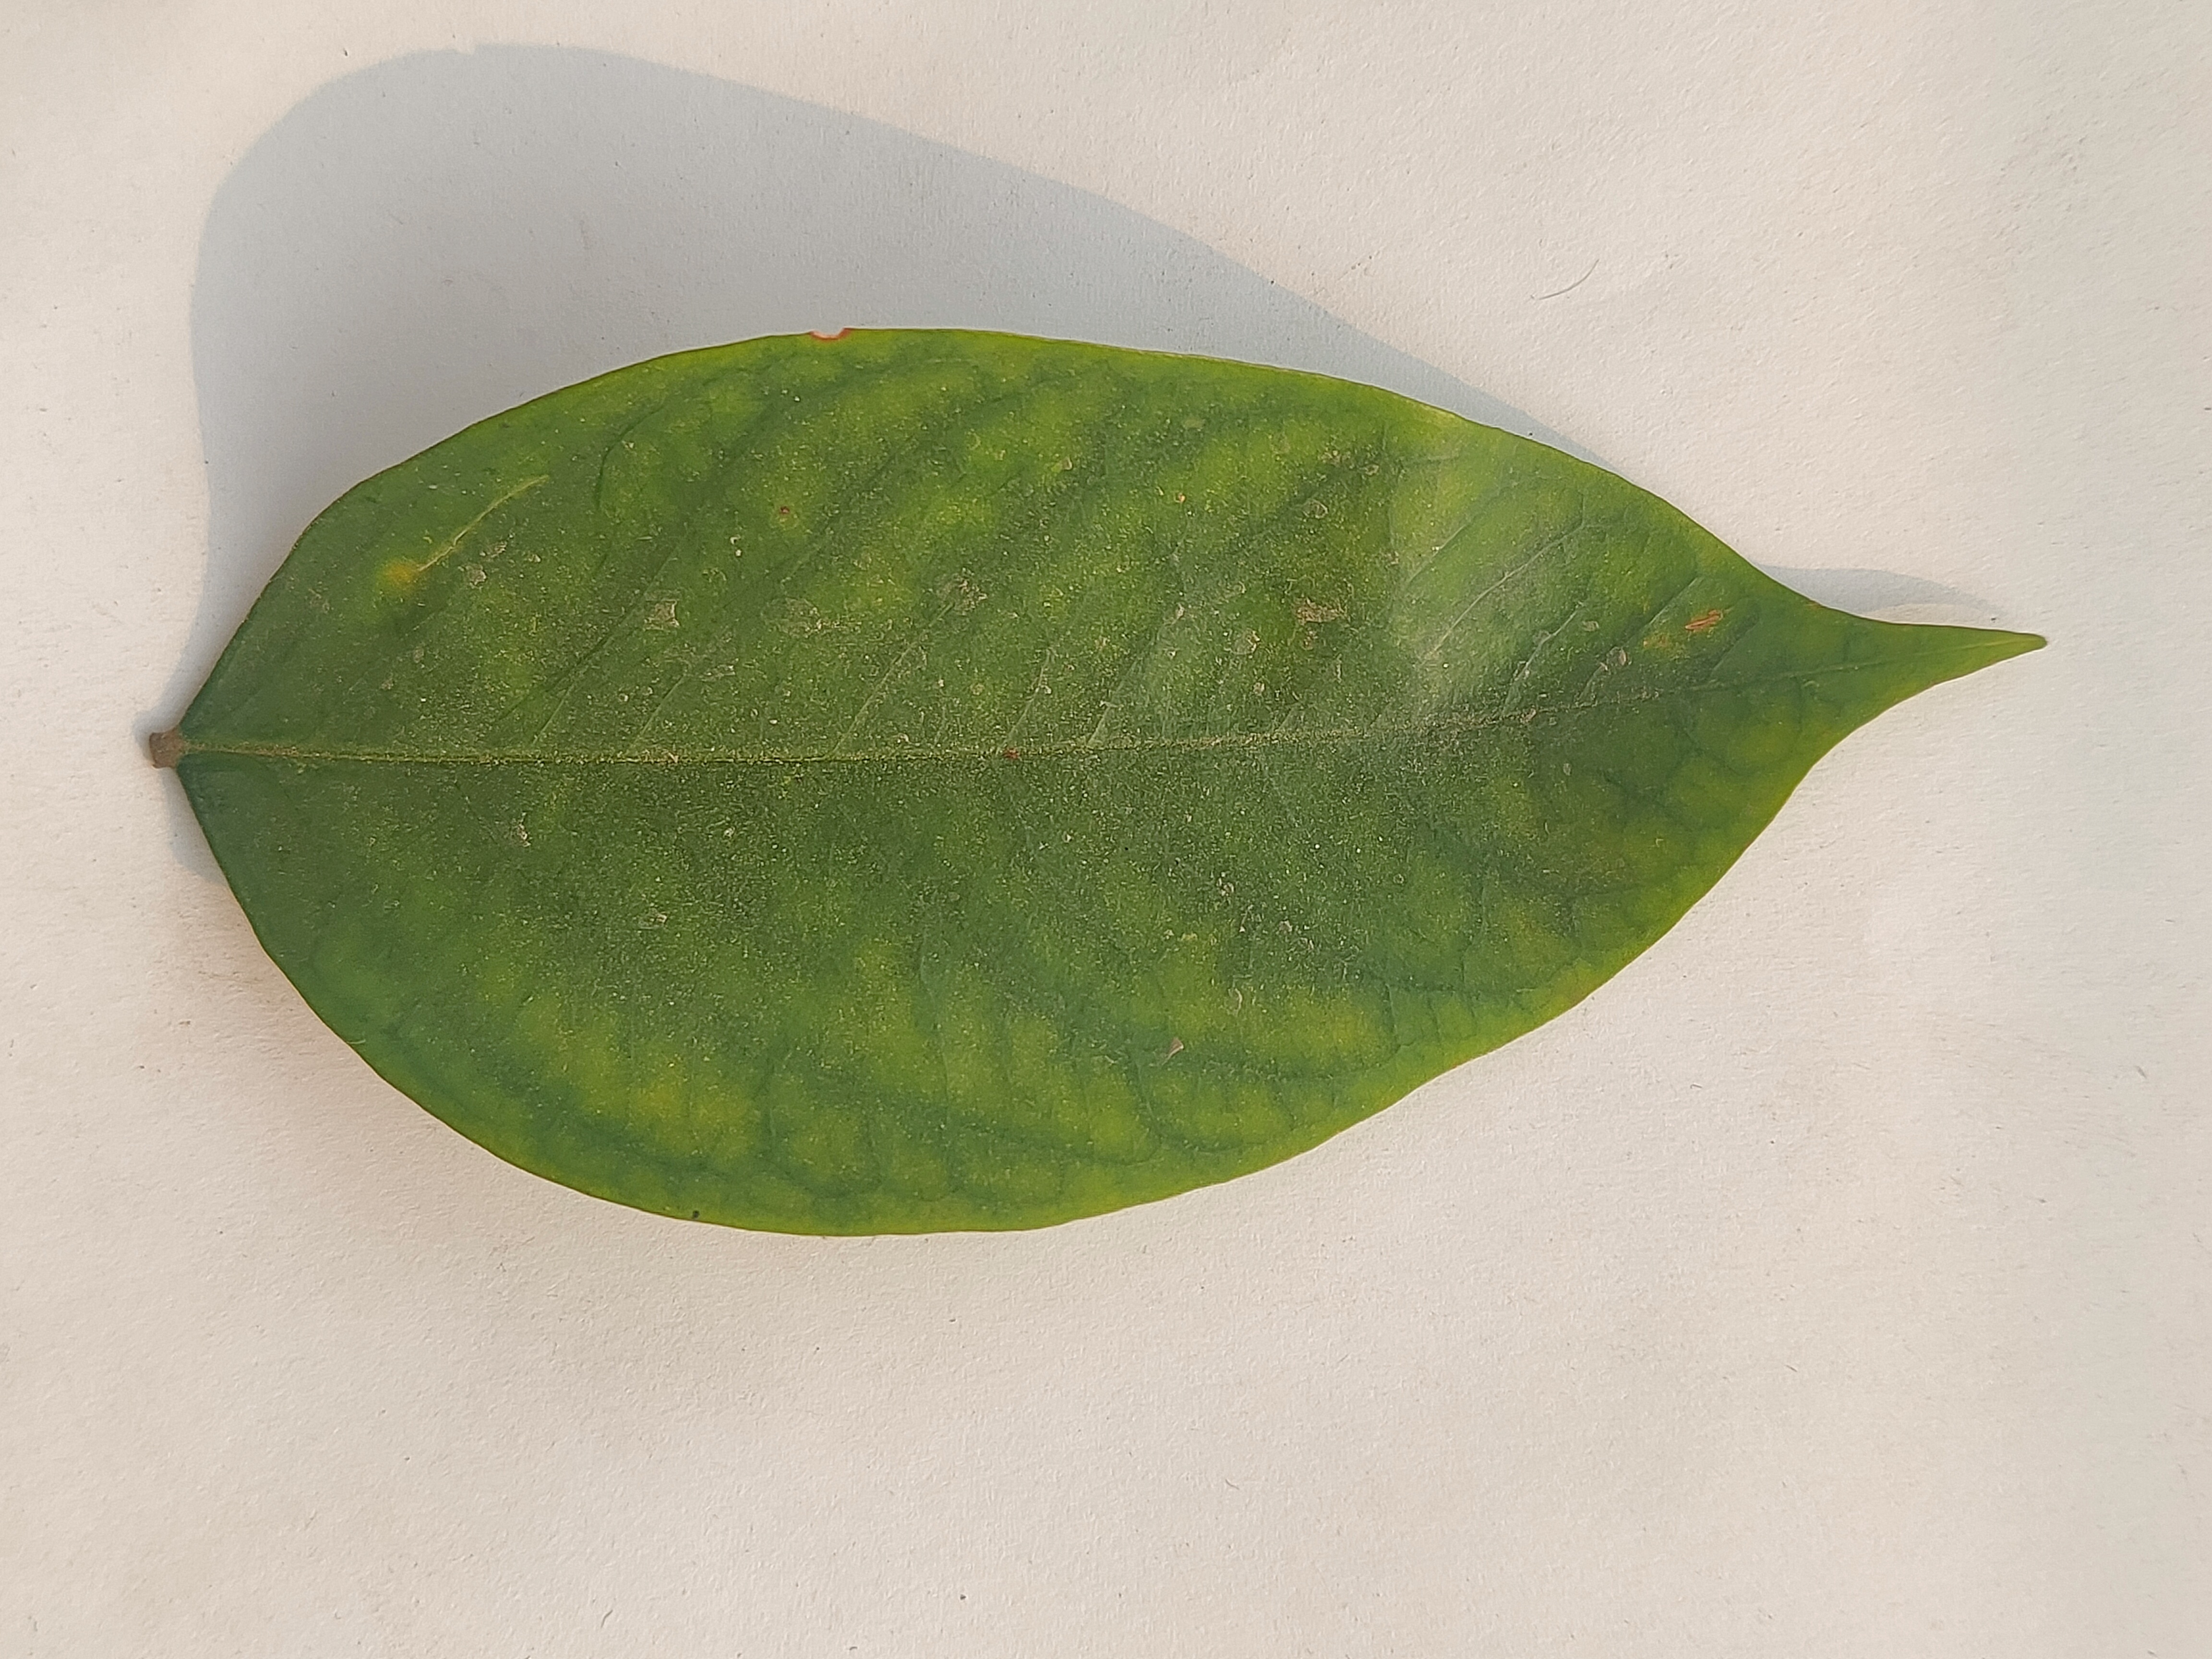
Leaf variety: Star Fruit